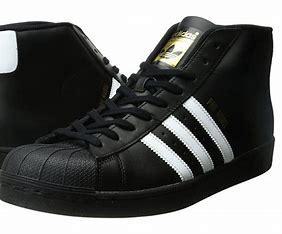
Brand: Adidas
Model: Pro Model